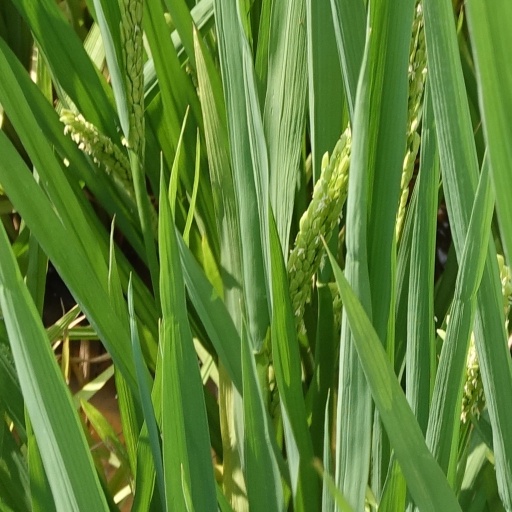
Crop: rice